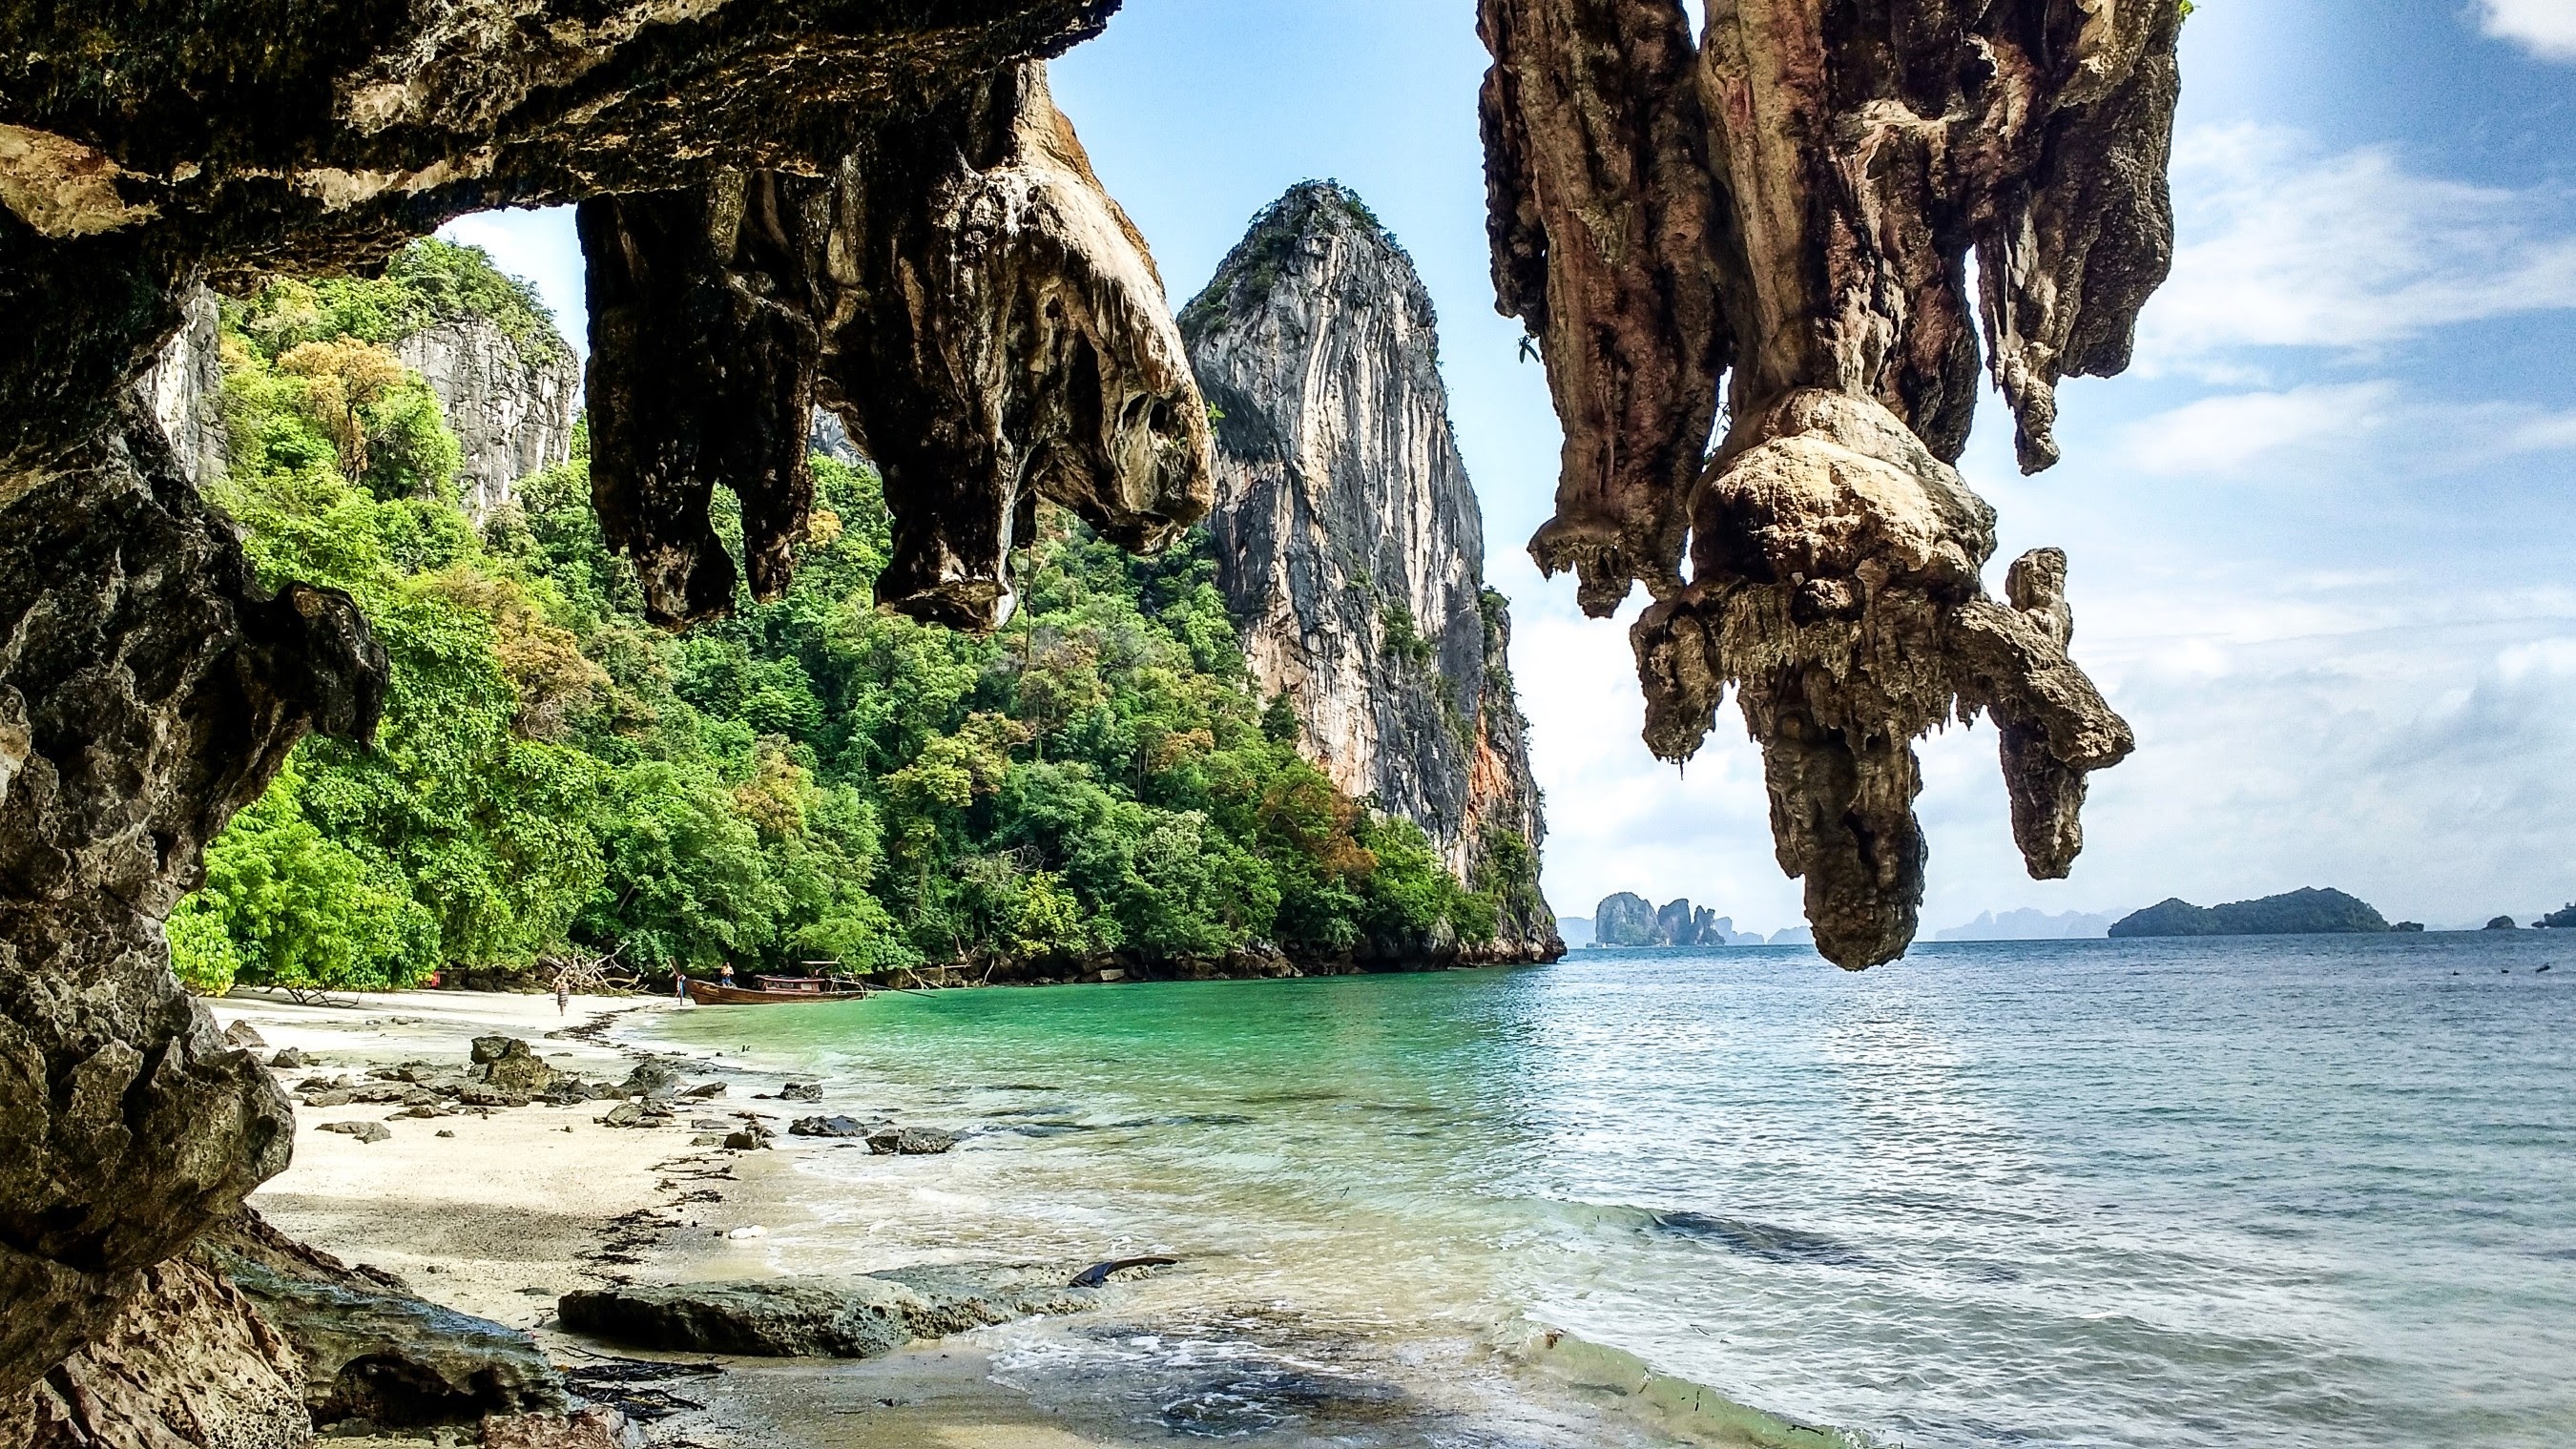
sea, coast, tree, water, nature, rock, formation, cliff, boot, cave, bay, island, terrain, erosion, thailand, lime, stand, snorkeling, cape, stalactite, landform, sea cave, geographical feature, sinter, koh ha noi